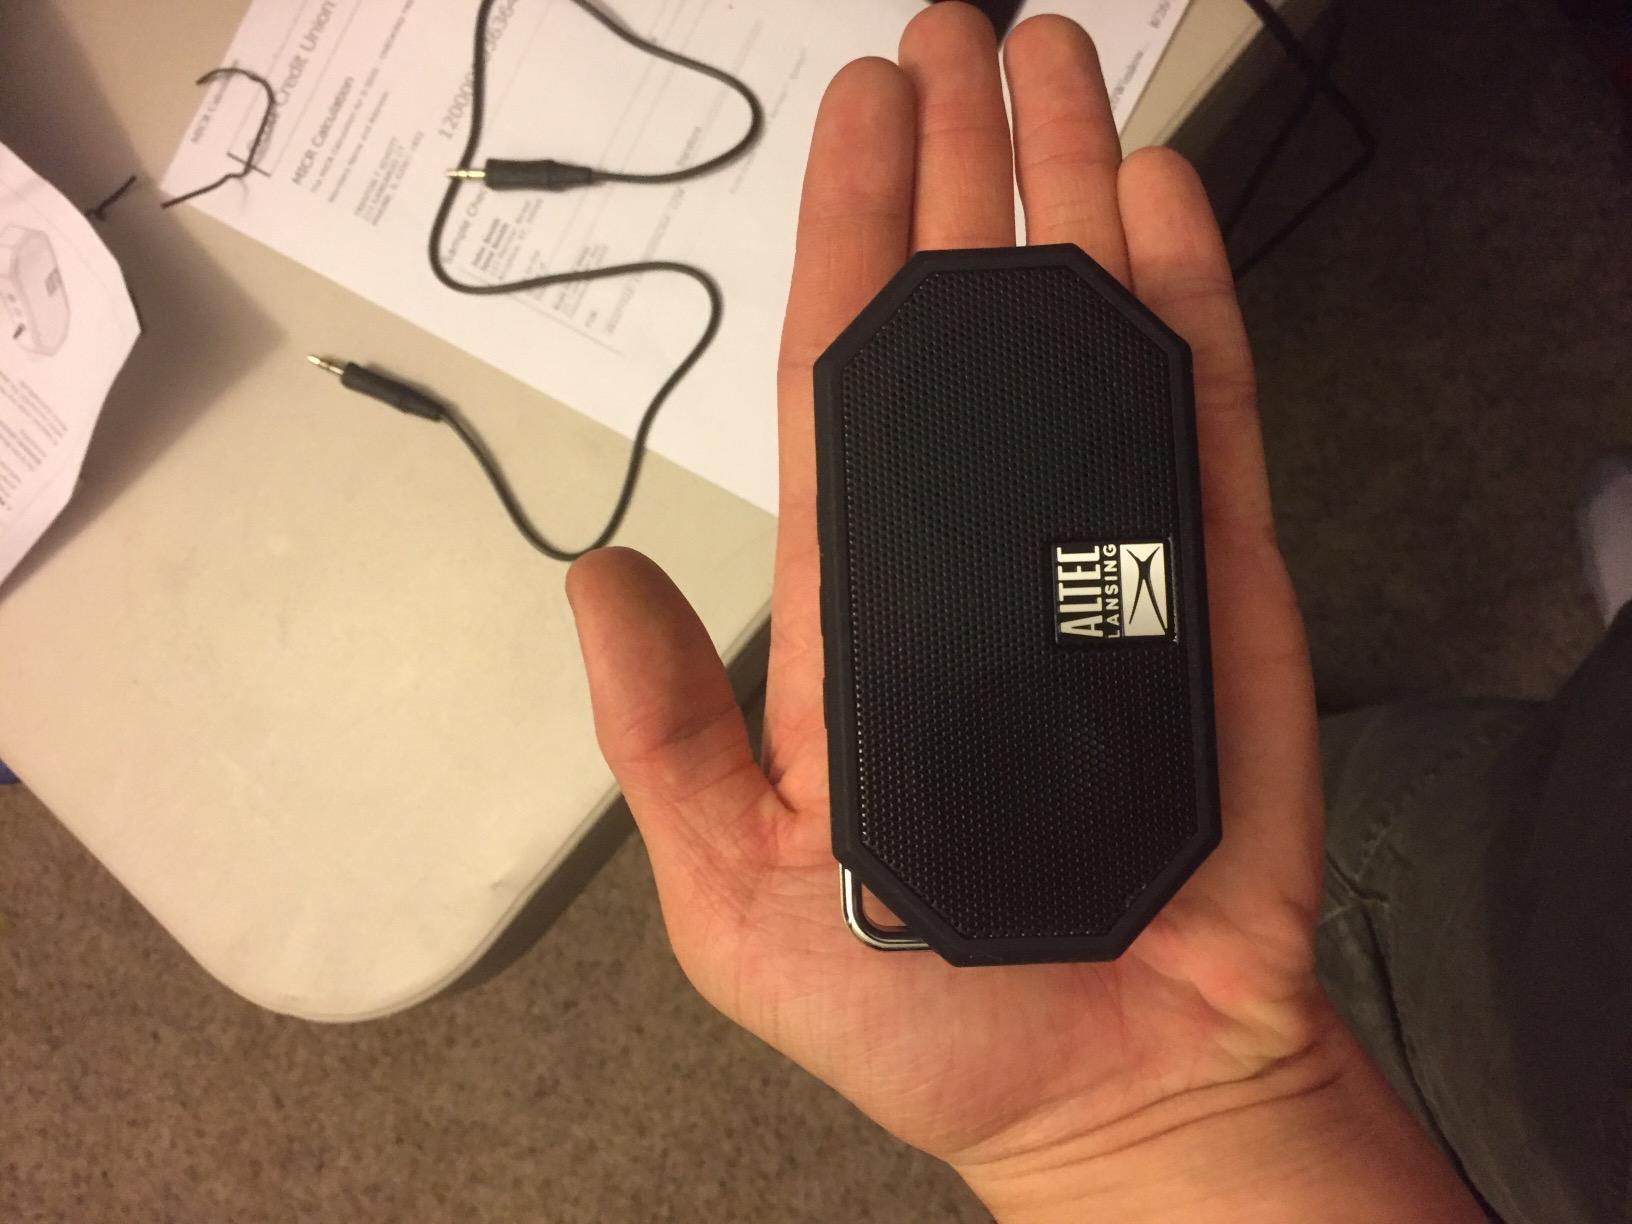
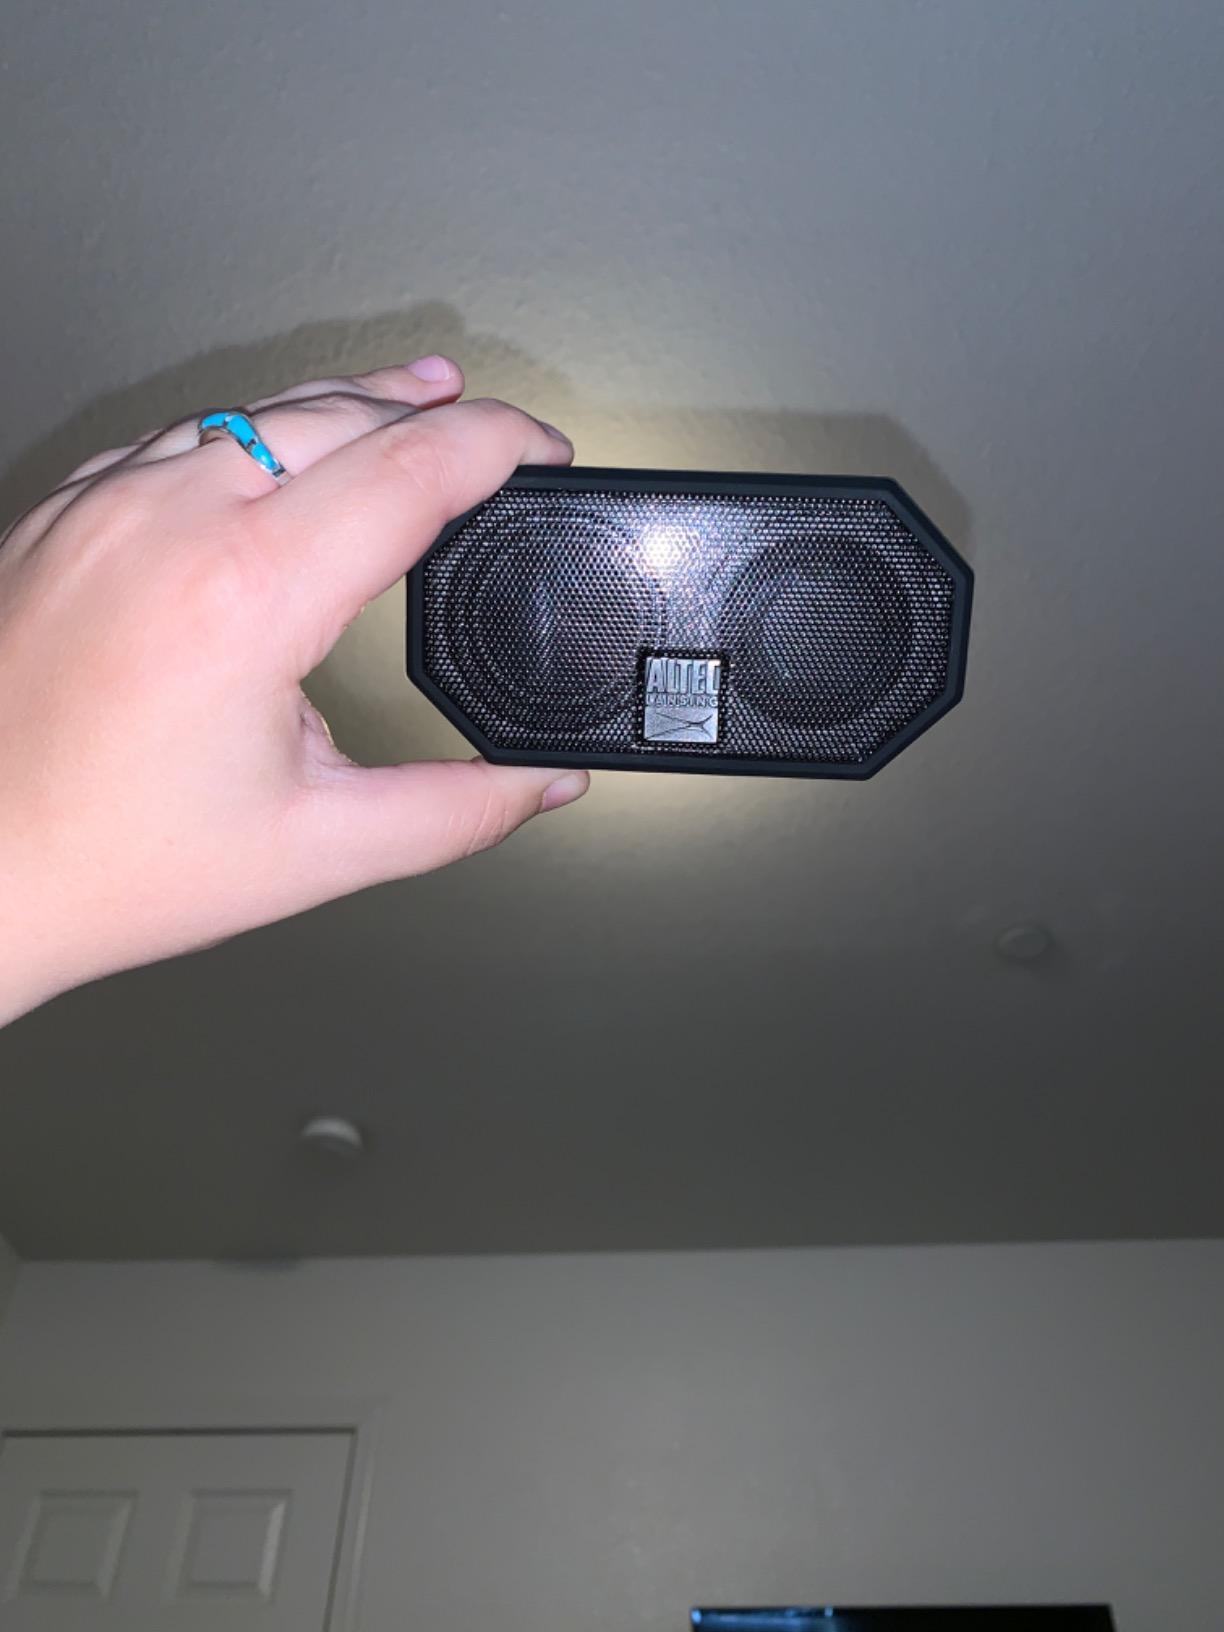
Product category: speaker
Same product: yes